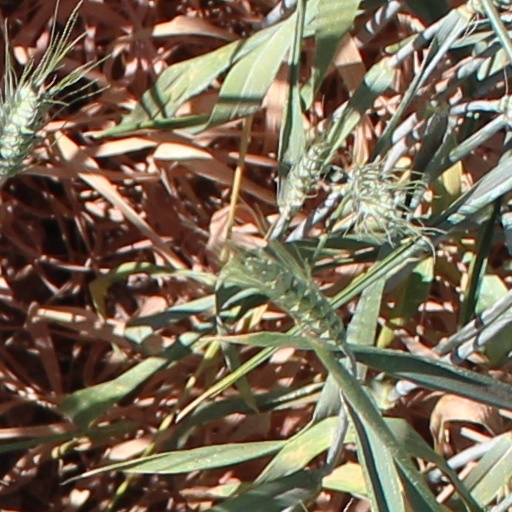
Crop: wheat